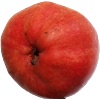
Label: red_pear